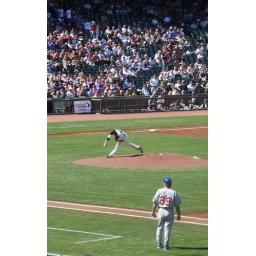
Tim finishes the pitch in position to field the ball